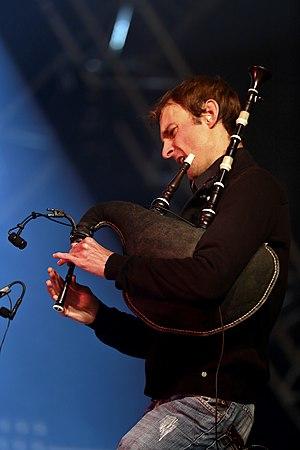
Startijenn en fest-noz lors du festival Yaouank le 21 novembre 2015 au Parc des Expositions de Rennes.
Startijenn est un groupe de musique bretonne fondé en 1997 près de Brest. Ils se produisent aussi bien en concert qu'en fest-noz.